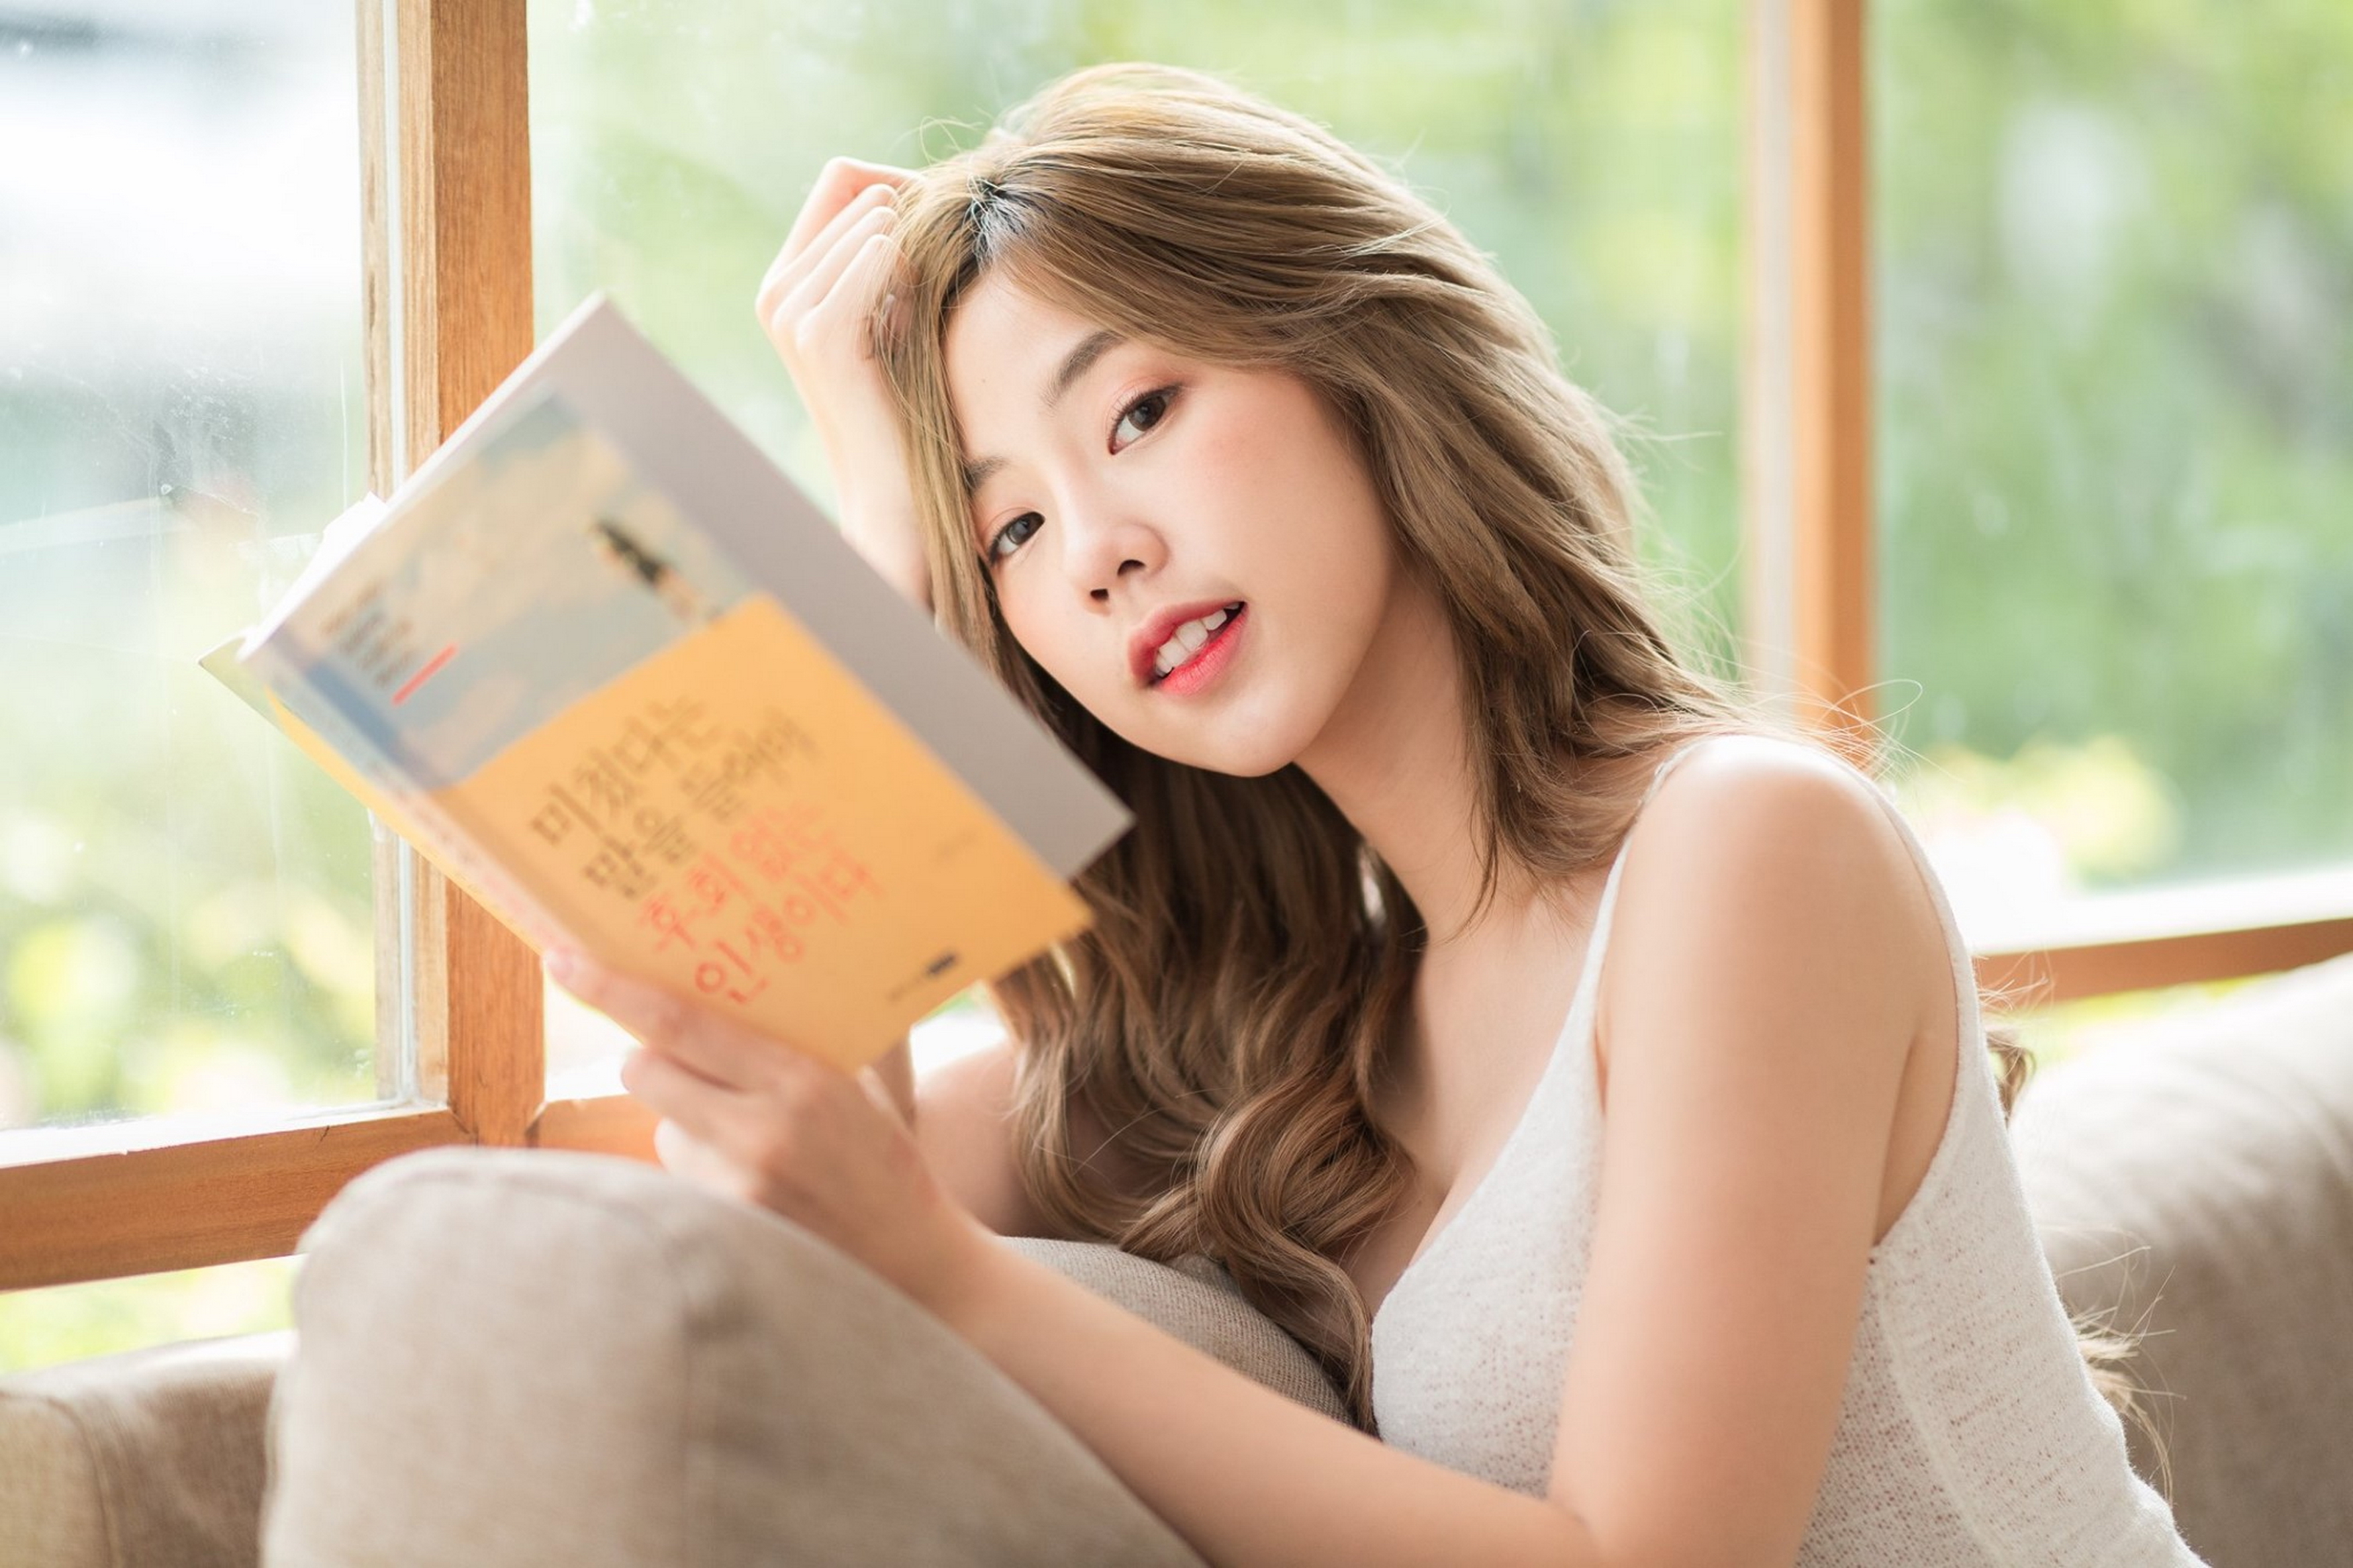
asian, girl, woman, wallpaper, sexy, models, photography, emotions, people, clothing, beauty, sweetness, portrait, skin, reading, sitting, happy, sunlight, neck, long hair, smile, brown hair, daydream